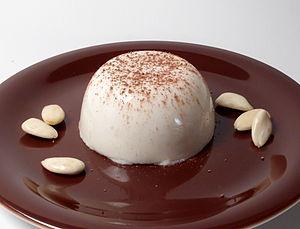
La Guadeloupe, en créole guadeloupéen : Gwadloup, et en langues amérindiennes : Karukera, est une île française de l'archipel des Antilles, en réalité un archipel composé de deux parties principales : la Grande-Terre à l'est et la Basse-Terre à l'ouest, séparées par un bras de mer « la Rivière-Salée ». La Guadeloupe est aussi par extension administrative un département français, une région mono-départementale de l'Outre-mer français et une région ultrapériphérique européenne, située dans les Caraïbes ; son code départemental officiel est le « 971 ». Elle est membre de l’OECS.